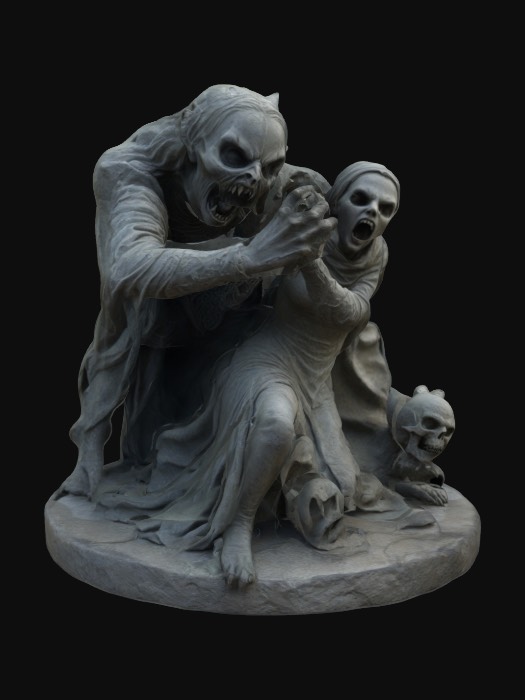
미적 점수 (1~10점): 7